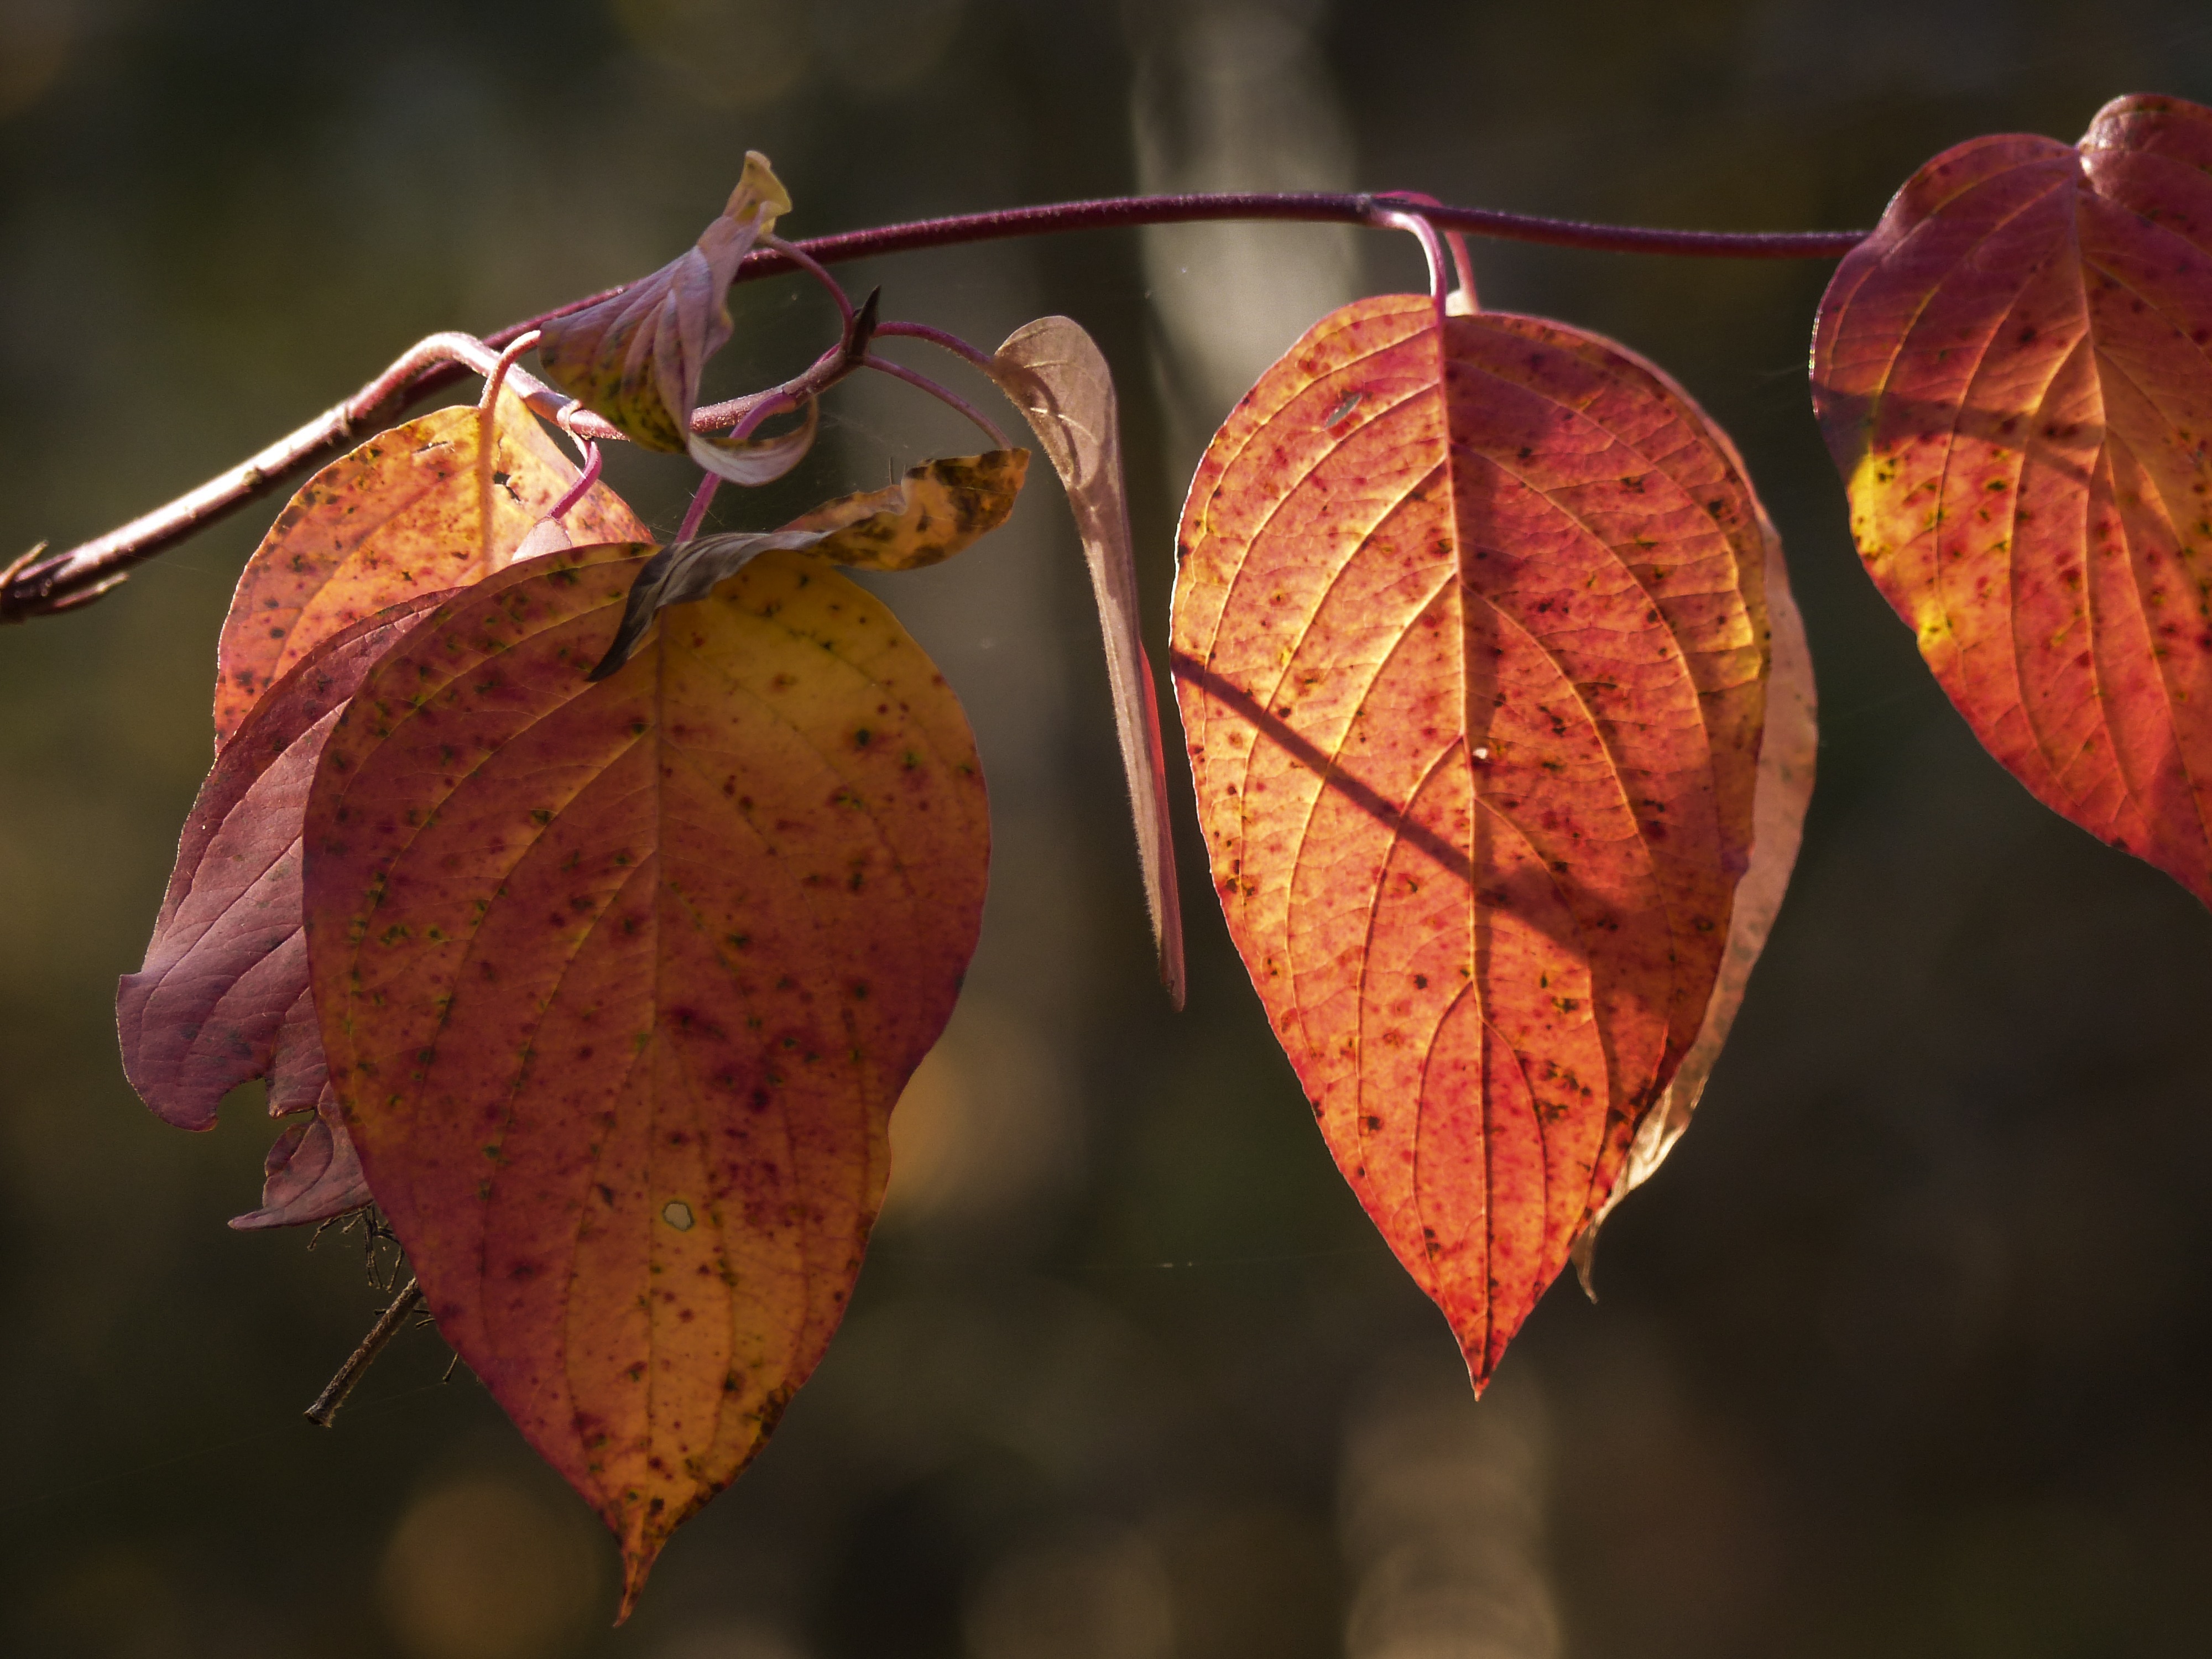
tree, nature, branch, plant, leaf, fall, flower, petal, foliage, red, autumn, botany, flora, season, maple leaf, close up, free photos, leaves, outdoors, seasonal, vibrant, back light, macro photography, plant stem, laubwerk